Baillé

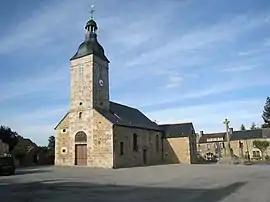
The church of Baillé

Baillé (Gallo: "Balhae") is a former commune in the Ille-et-Vilaine department in Brittany in northwestern France. On 1 January 2019, it was merged into the commune Saint-Marc-le-Blanc.